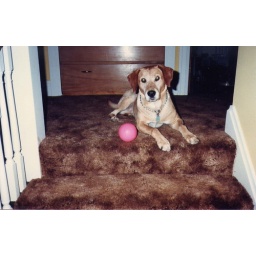
My dog Shawn in 1987. He loved that pink ball.